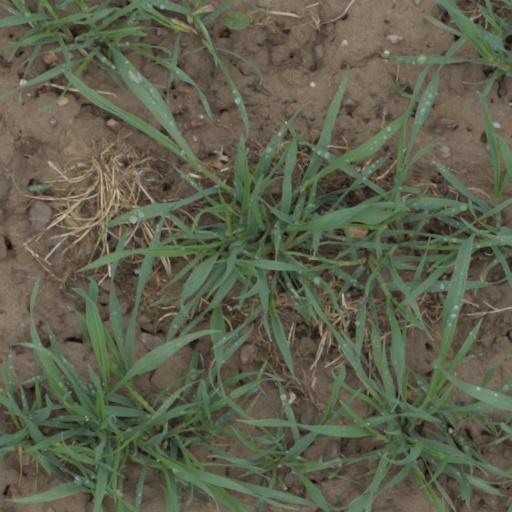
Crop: wheat